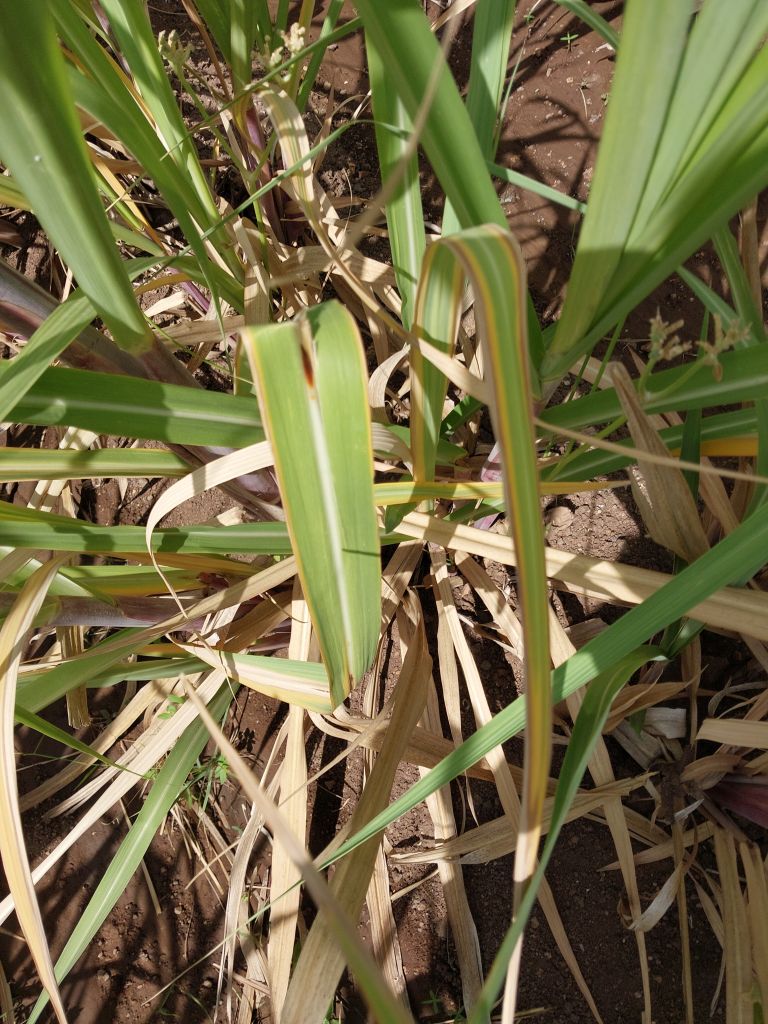
Label: Brown Spot